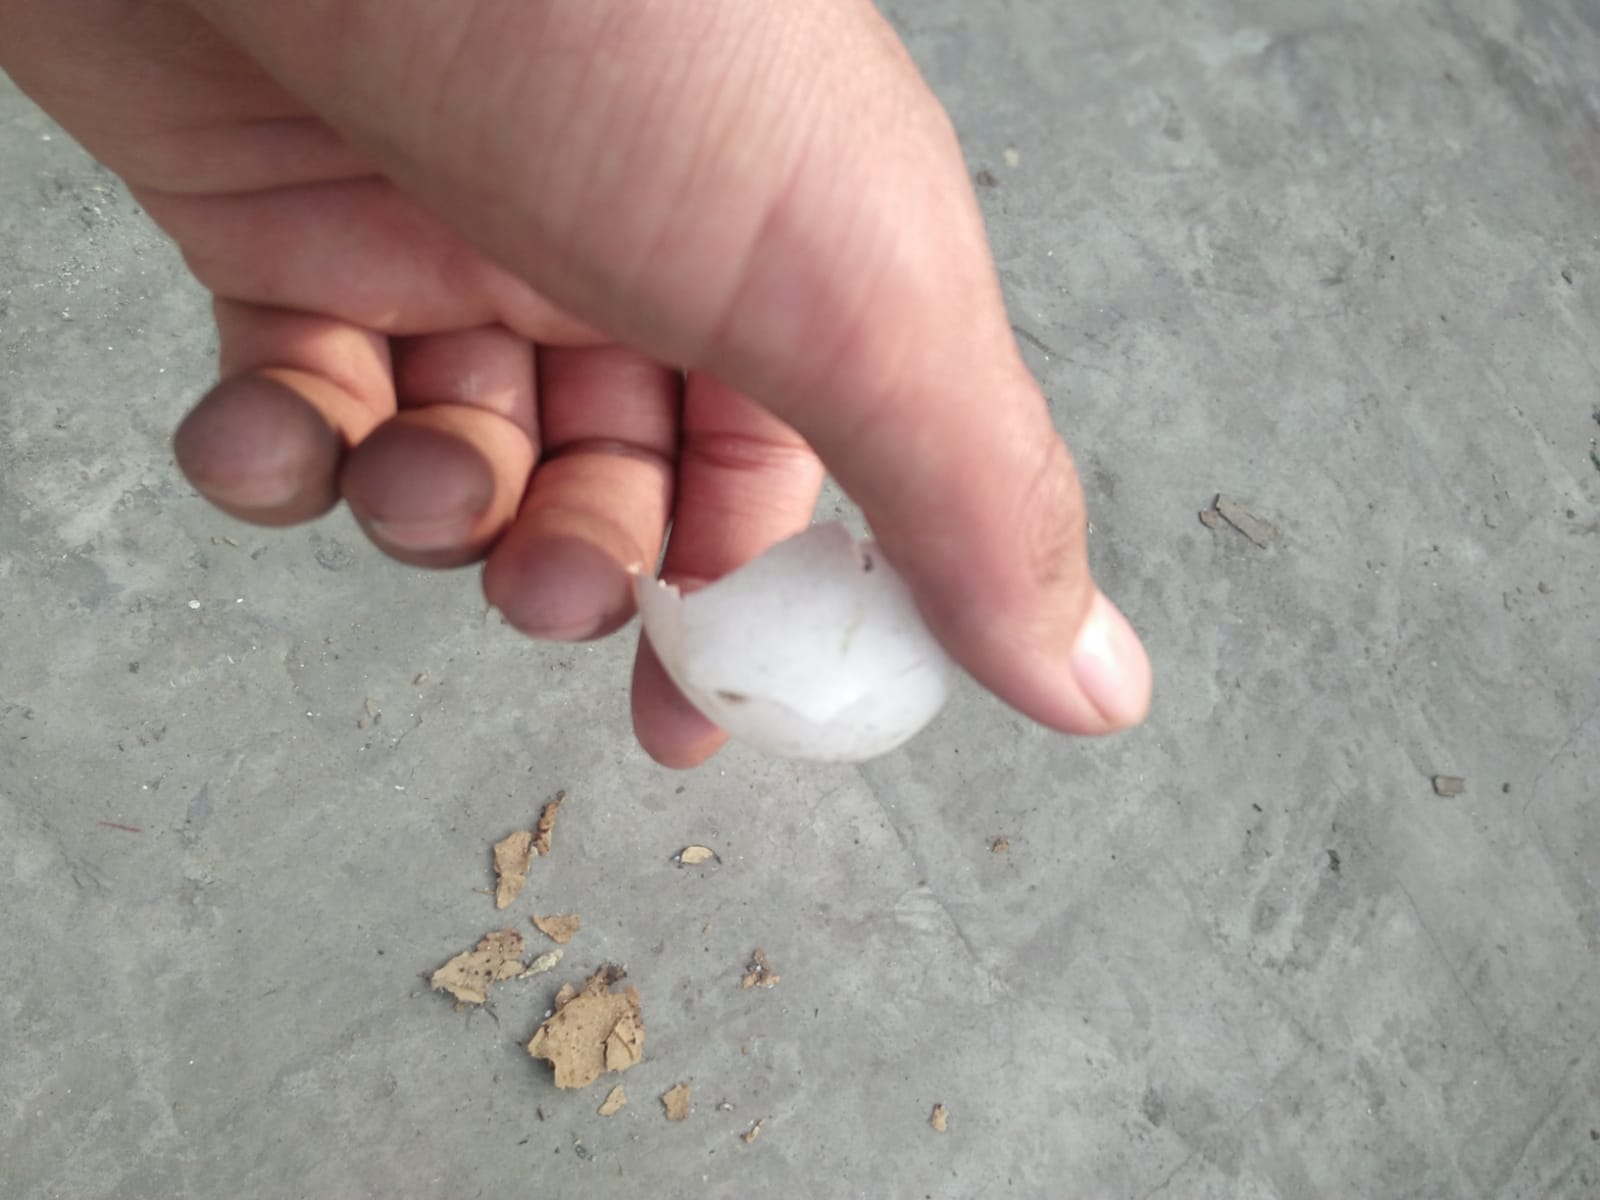
Label: eggshells